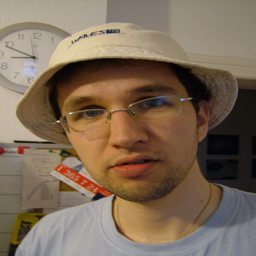
A man with glasses and a hat and a five o'clock shadow
A young man with a hat, white t-shirt and glasses
A man wearing a hat and glasses while standing in front of a clock.
a close up of a person wearing glasses and a hat
A man with glasses and hat in front of a clock.